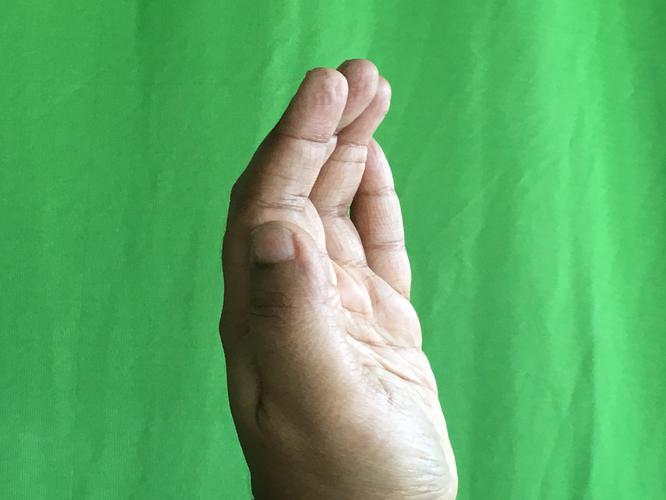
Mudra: Sarpasirsha
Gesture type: single_hand